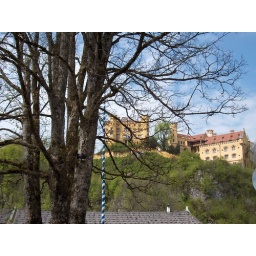
This castle is situated just below Neuschwanstein and was the home of Ludwig II's parents.